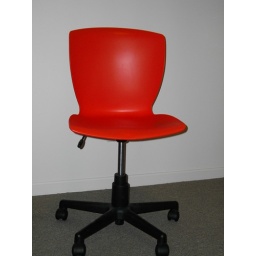
Computer desk chair (front view) Price: $15. Purchased from Staples in 2004. Adjustable. Very comfortable. Excellent condition.